Xpress: Platform 13

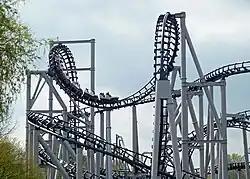
Xpress: Platform 13

Xpress: Platform 13 is a steel roller coaster at Walibi Holland in Biddinghuizen, Netherlands which was launched as Superman The Ride in April 2000. The name was changed to Xpress in the season of 2005, and Xpress: Platform 13 in 2014. It was the first LSM-coaster in Europe.